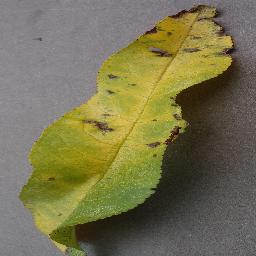
Label: Peach___Bacterial_spot